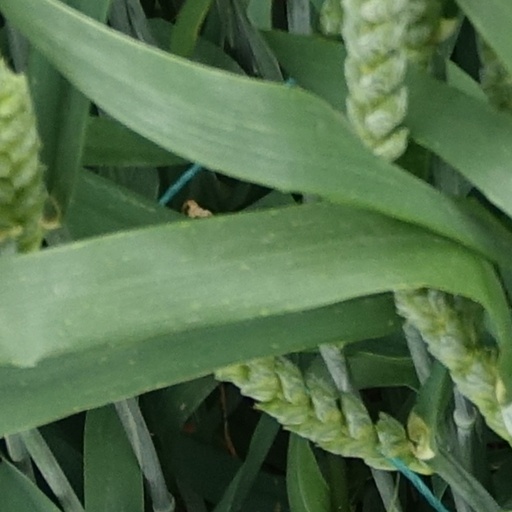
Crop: wheat